Chop suey

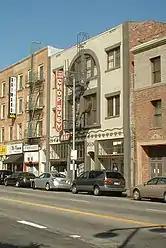
Far East Chop Suey restaurant in Little Tokyo, Los Angeles

Chop suey appears in an 1884 article in the "Brooklyn Eagle", by Wong Chin Foo, "Chinese Cooking", in which he says it "may justly be so-called the 'national dish of China'." In 1888 Wong wrote that a "staple dish for the Chinese gourmand is chow chop svey , a mixture of chickens' livers and gizzards, fungi, bamboo buds, pigs' tripe, and bean sprouts stewed with spices." An 1896 newspaper report states: "Chow chop suey is a sort of stew made of chicken's livers and gizzards, calves' tripe, bean sprouts, celery and 'meu', which is a sort of Chinese first cousin to macaroni". An article in "The Illustrated American" on Chinese cuisine in 1897, reproduces a menu from Ma Hung Low's restaurant on Mott Street in New York's Chinatown quarter which includes the dish "Beef Chop Suey with Bean Sprouts, Water Chestnuts and Boiled Rice." The dish itself, referred to as "the standard Chinese dish of chop suey," is described as "a stew of beef, chicken, or pork, with bean sprouts, mushrooms, water-lily roots, sprouted grain and unknown flavorings." In 1898, it is described as "A Hash of Pork, with Celery, Onions, Bean Sprouts, etc."